Boulaq

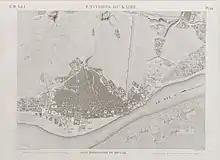
Detailed map of Boulaq in c.1800

The westward shift of the Nile, especially between 1050 and 1350, made land available on its eastern side. There the development of Bulaq began in the 15th century. In this century, under sultan Barsbay Bulaq became the main port of Cairo.